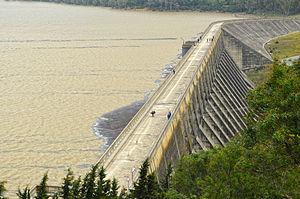
Vue générale du barrage de Beni Mtir au nord ouest de la Tunisie.
Cette page présente les barrages de Tunisie.